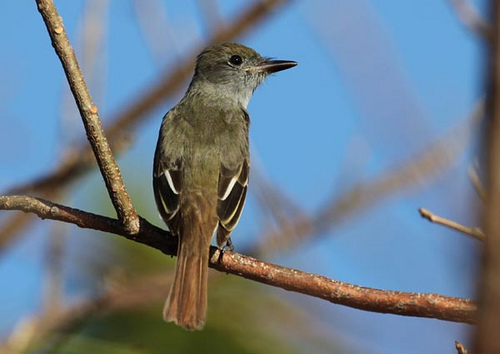
this bird is mostly gray with black and white primaries and secondaries.
a green bird with a brown outer retrices and a black billa dark gray bird with white wingbars and a brown tail.
a medium sized bird with a grey crown, and a bill that curves downwards
this bird has an drab olive back with dark wings and a long, pointed black bill. it is likely some sort of flycatcher.
this bird has wings that are brown and has a long black beak
this bird is small, brown, has black primaries, and thin pointed bill.
the inner and outer rectrices are tan. the head is proportionate to its body.
this bird has wings that are black and has a short bill
this bird is primarily brown with some darker wings and a lighter neck.
Species: Great Crested Flycatcher